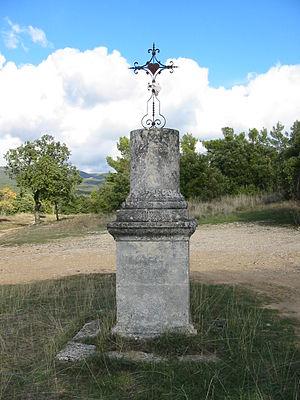
Murs est une commune française du département de Vaucluse, en région Provence-Alpes-Côte d'Azur.